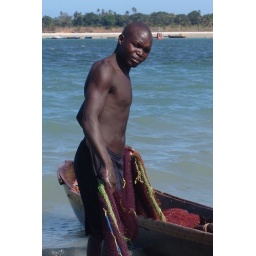
Dar fish market revisited - bringing in the catch three